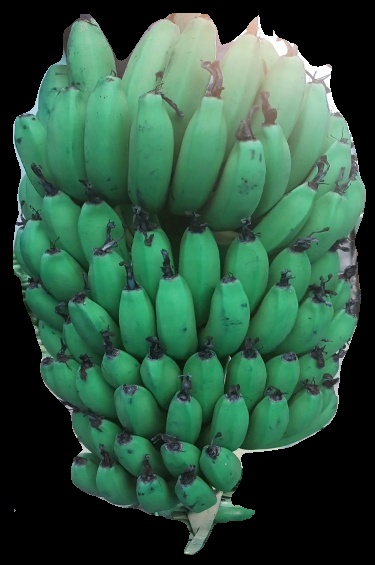
Variety: pachbale
Grade: grade2